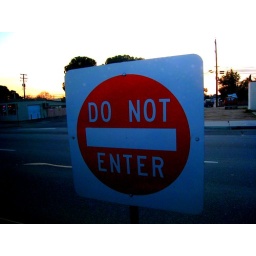
This sign was right by my window while in the car. So i thought i should take a picture.